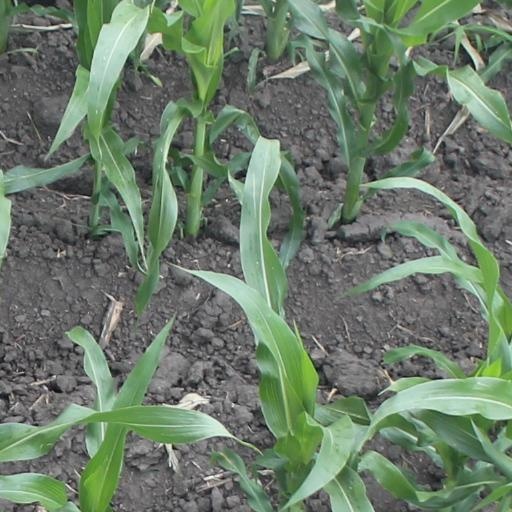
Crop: maize; corn